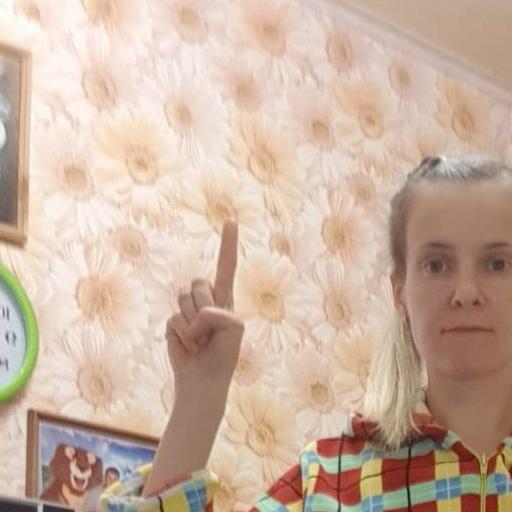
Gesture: one